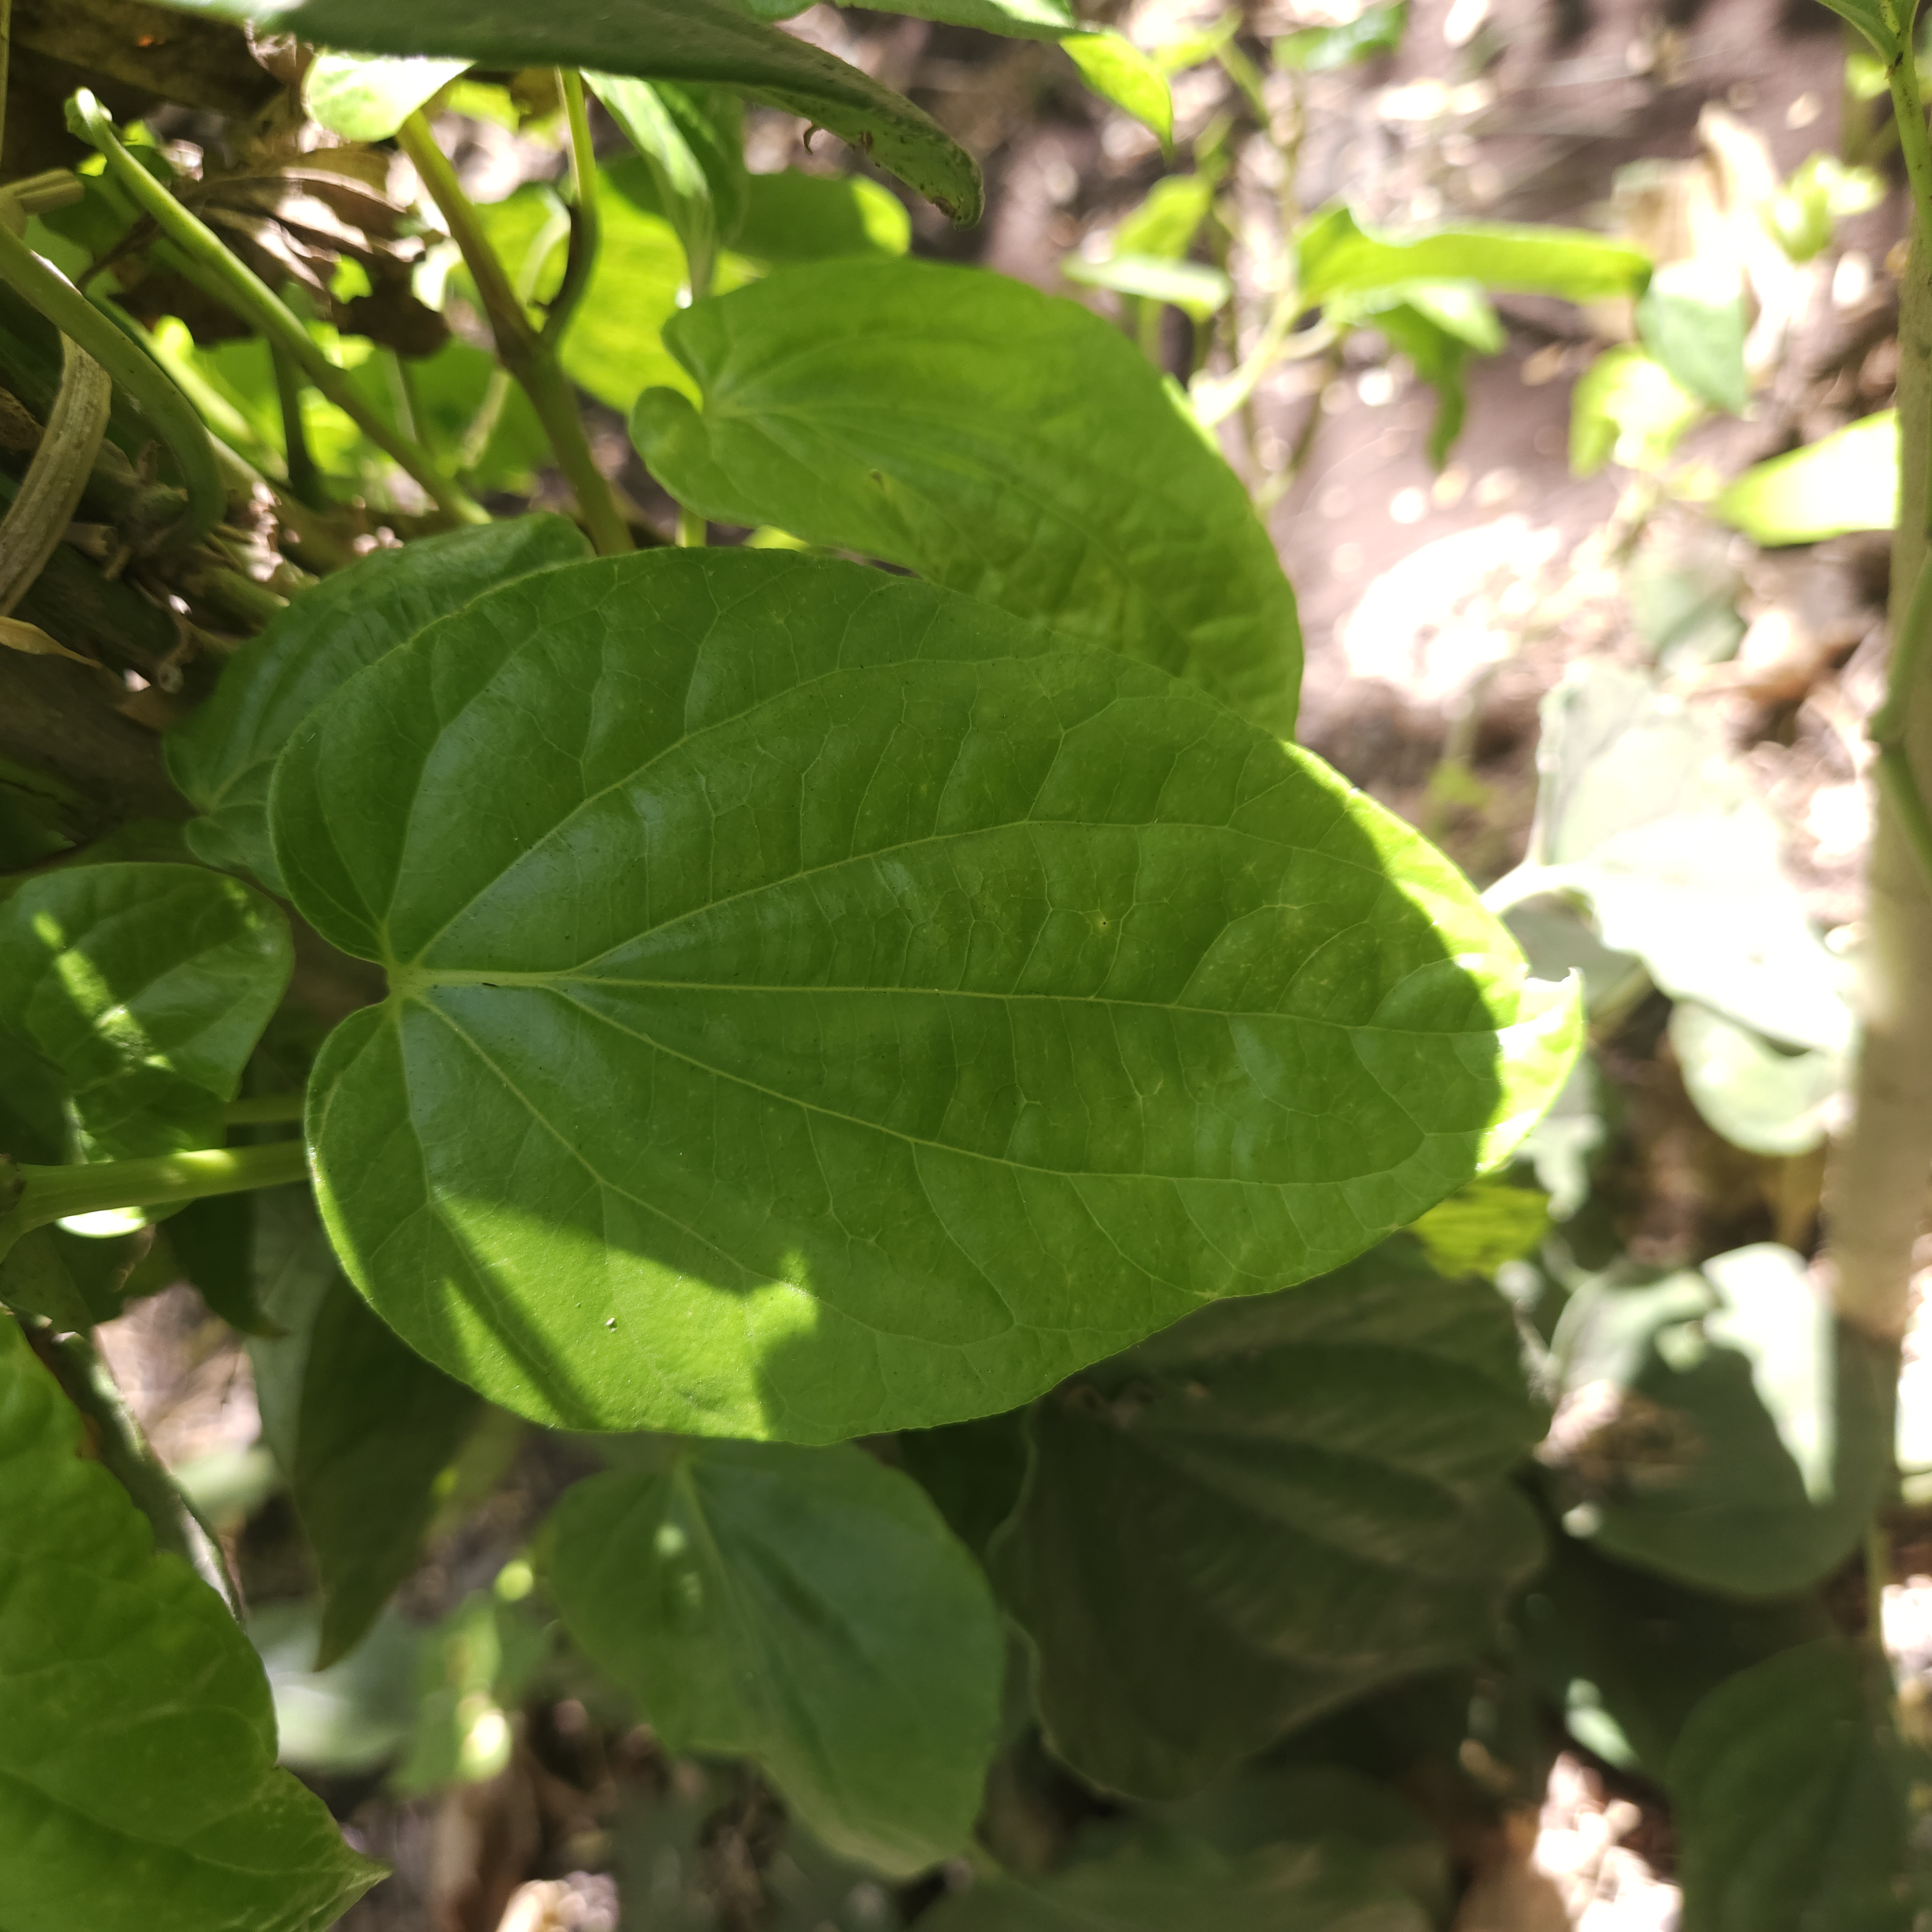
Label: Healthy